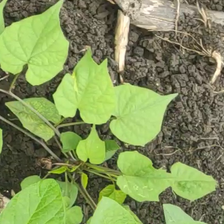
Weed species: Obscure_morning _glory(Ipomoea obscura)